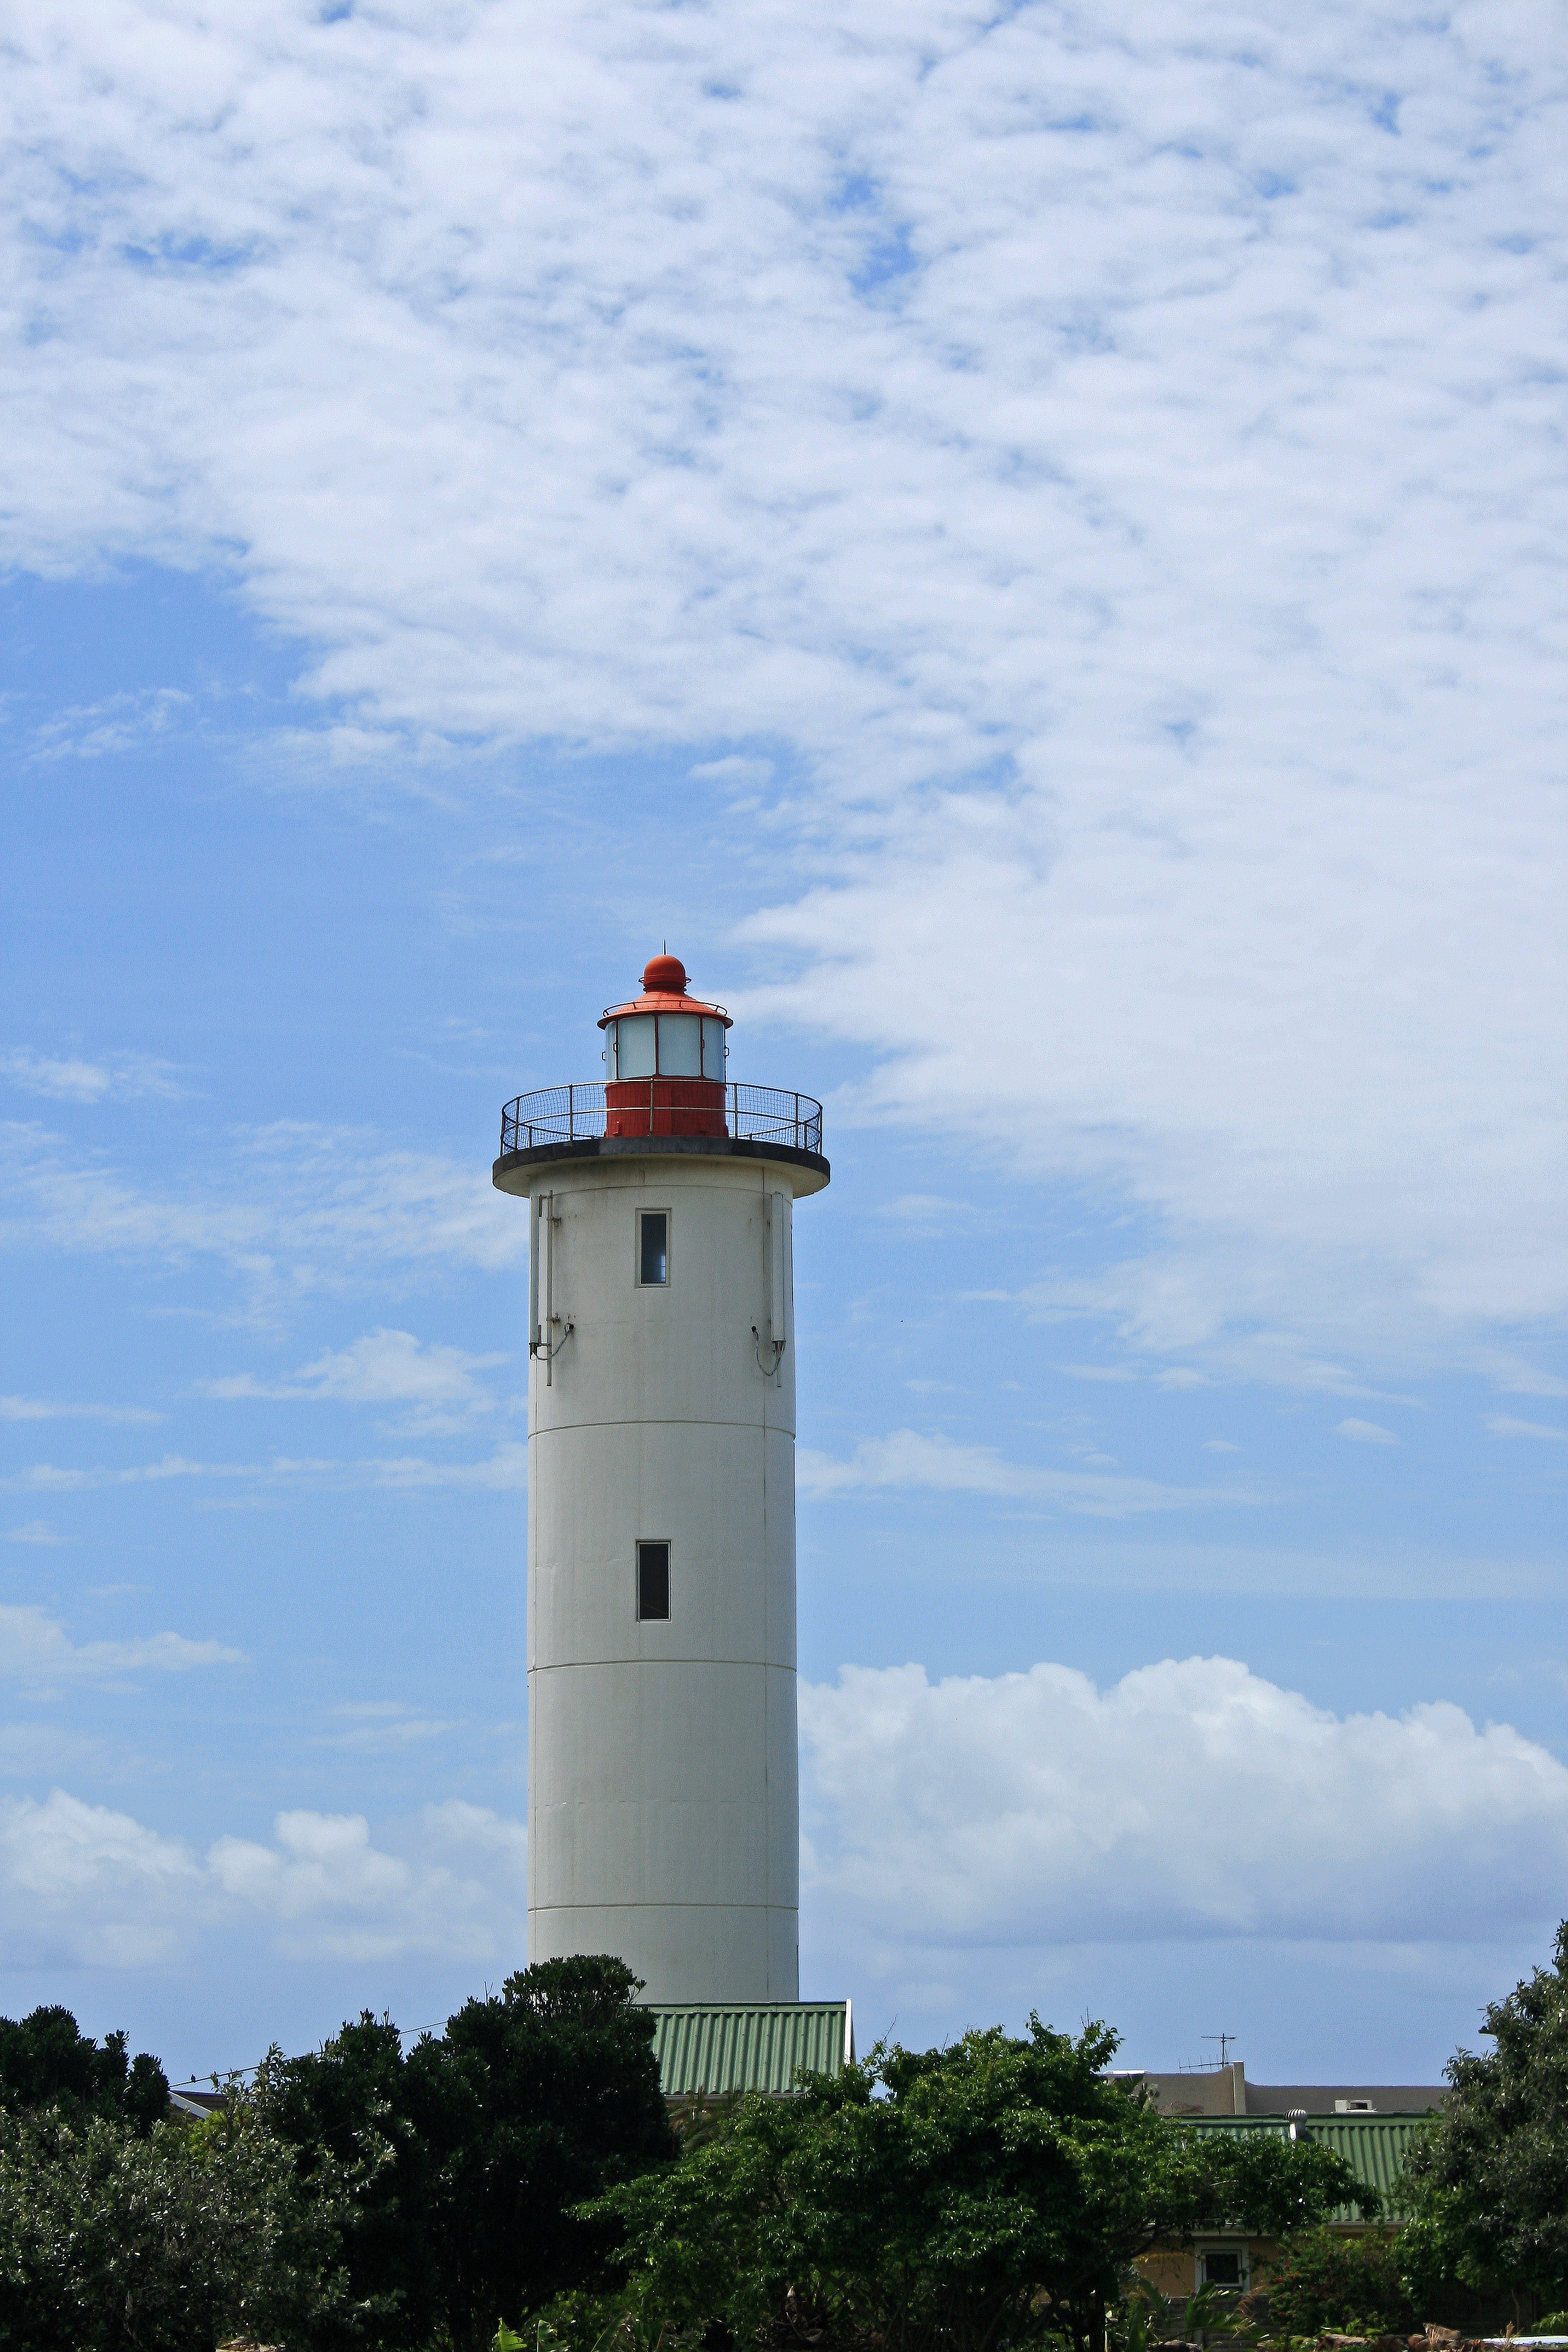
sea, coast, cloud, lighthouse, sky, white, bush, tower, landmark, beacon, trees, clouds, nautical, tall, warning, maritime